The Lights of Buenos Aires

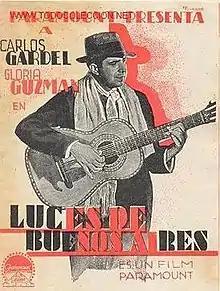

The Lights of Buenos Aires (Spanish: Luces de Buenos Aires) is a 1931 American-Argentine tango comedy film directed by Adelqui Millar. It was made at the Joinville Studios in Paris, where Paramount Pictures concentrated its foreign-language production during the early 1930s.